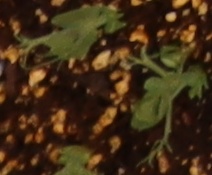
Label: Field Pea